L118 light gun

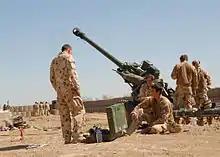
Australian and British gunners with L118 in Afghanistan, 2009

During the early 1990s all UK L118 were fitted with a muzzle velocity measuring device (MVMD), a radar, and its power supply.